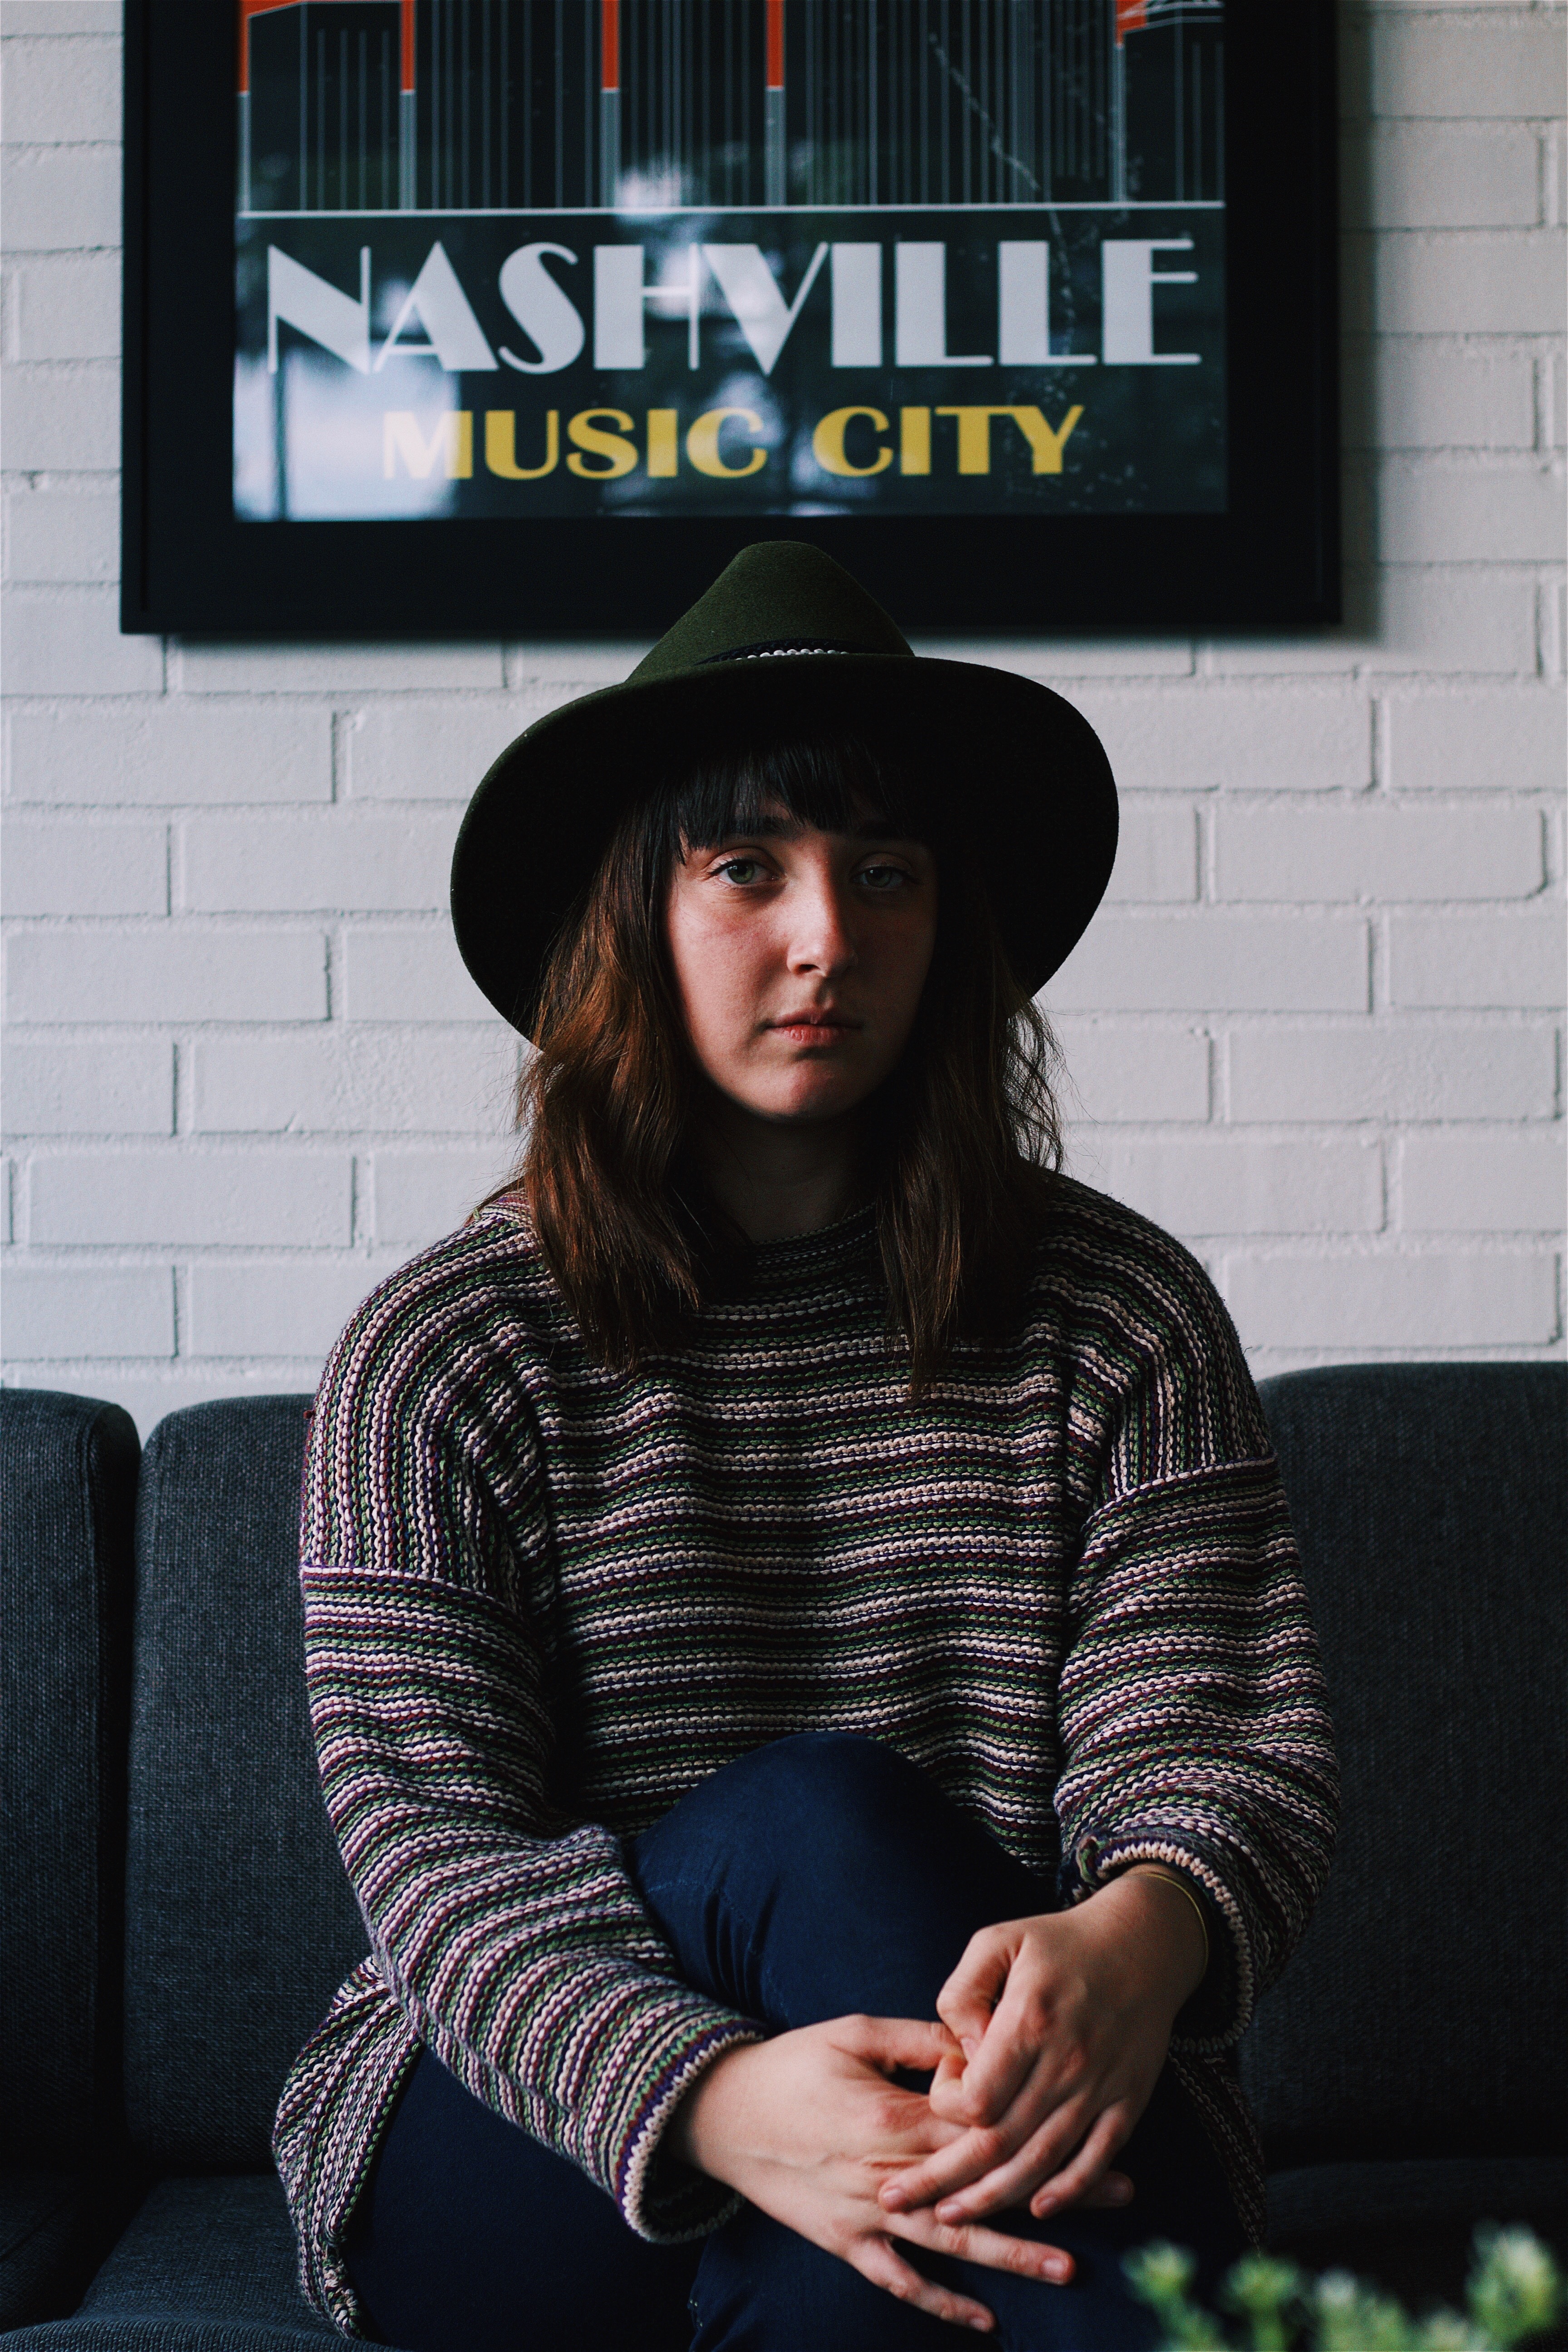
person, woman, portrait, model, sitting, fashion, clothing, black, lady, photograph, photo shoot